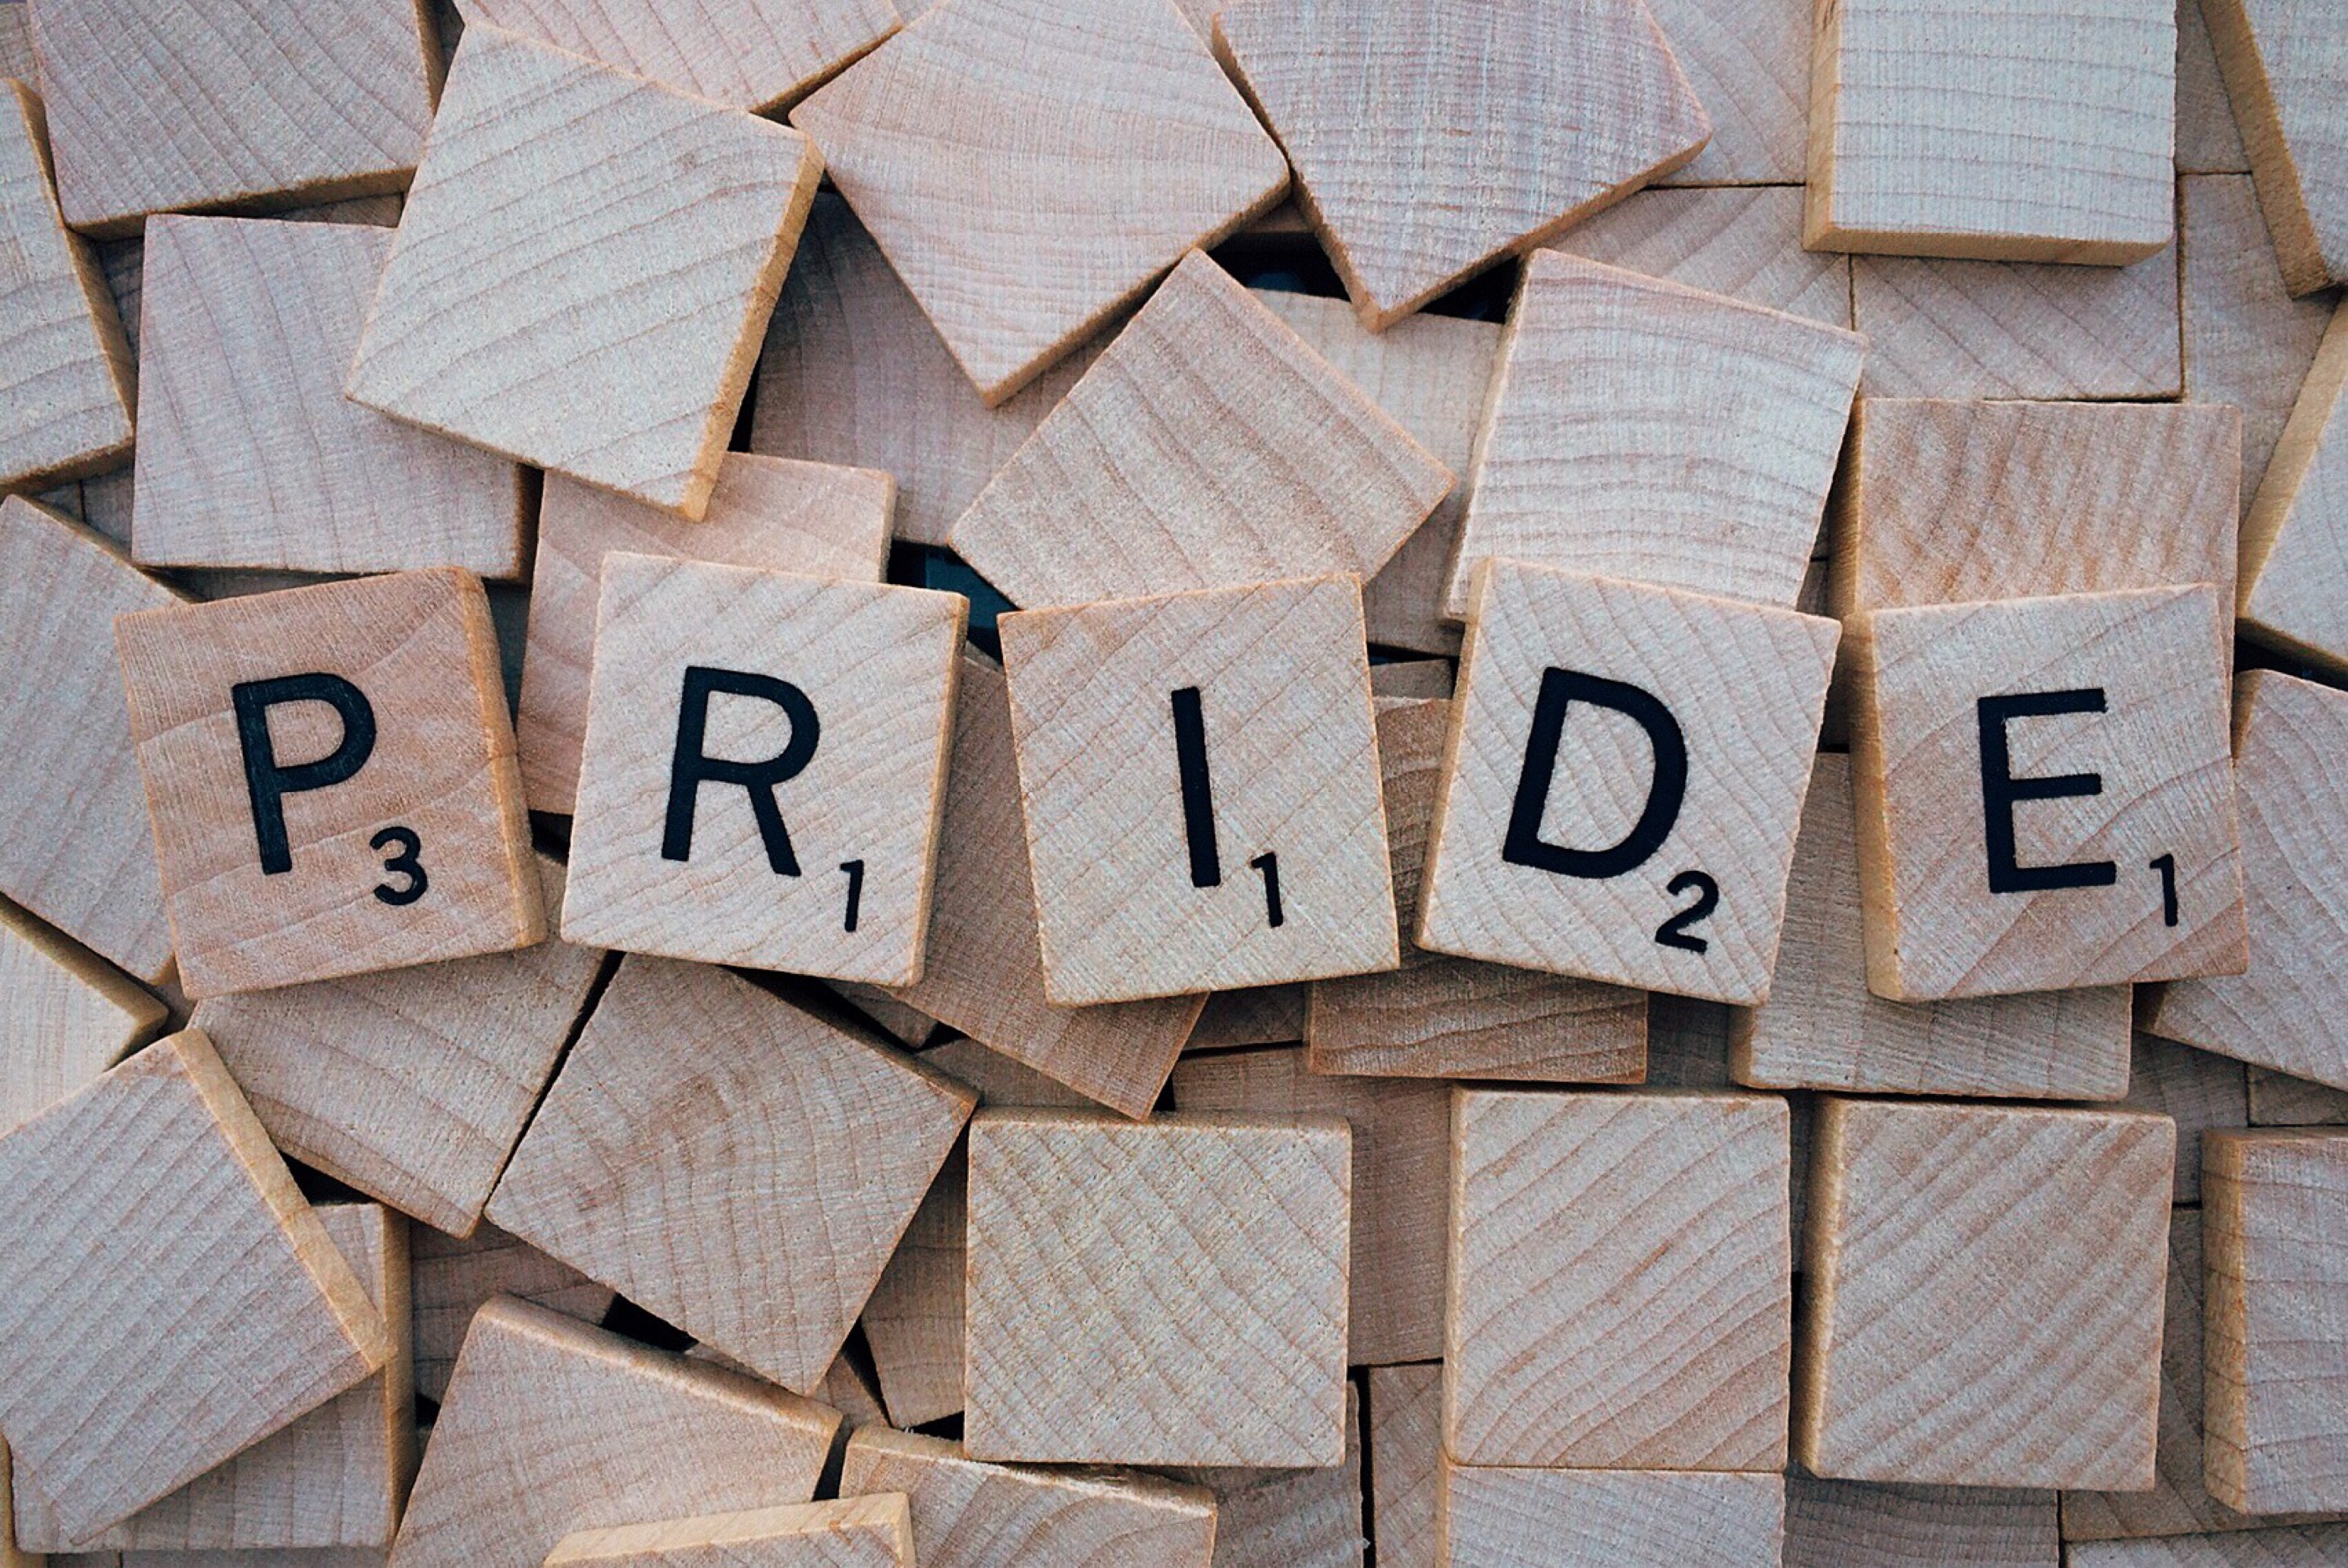
word, wood, number, brick, scrabble, font, art, design, letters, shape, pride, flooring